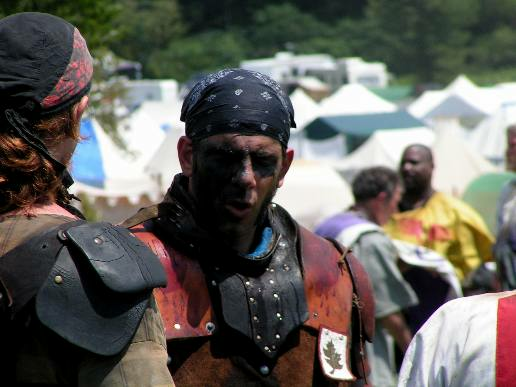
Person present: Yes